Hallstatt culture

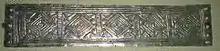
Typical decoration on a belt-plate

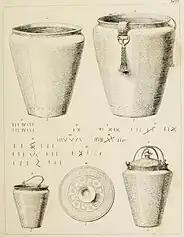

At least the later periods of Hallstatt art from the western zone are generally agreed to form the early period of Celtic art. Decoration is mostly geometric and linear, and best seen on fine metalwork finds from graves (see above). Styles differ, especially between the west and east, with more human figures and some narrative elements in the latter. Animals, with waterfowl a particular favourite, are often included as part of other objects, more often than humans, and in the west there is almost no narrative content such as scenes of combat depicted. These characteristics were continued into the succeeding La Tène style.